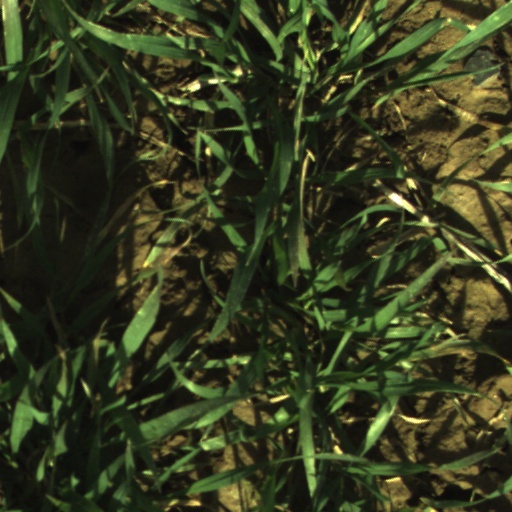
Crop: wheat